Delphine LaLaurie

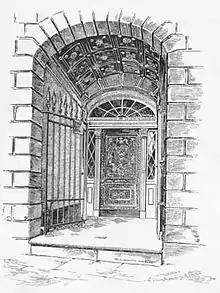
An artist's depiction of the entryway to 1140 Royal Street, c. 1888

Accounts of Delphine's treatment of the people she enslaved between 1831 and 1834 vary. Harriet Martineau (writing in 1838), recounting tales told to her by New Orleans residents during her 1836 visit, claimed that the enslaved people of LaLaurie were observed to be "singularly haggard and wretched" when compared to other enslaved individuals; however, at least in public appearances, LaLaurie was seen to be generally "polite" to black people, and solicitous of the health of those enslaved.